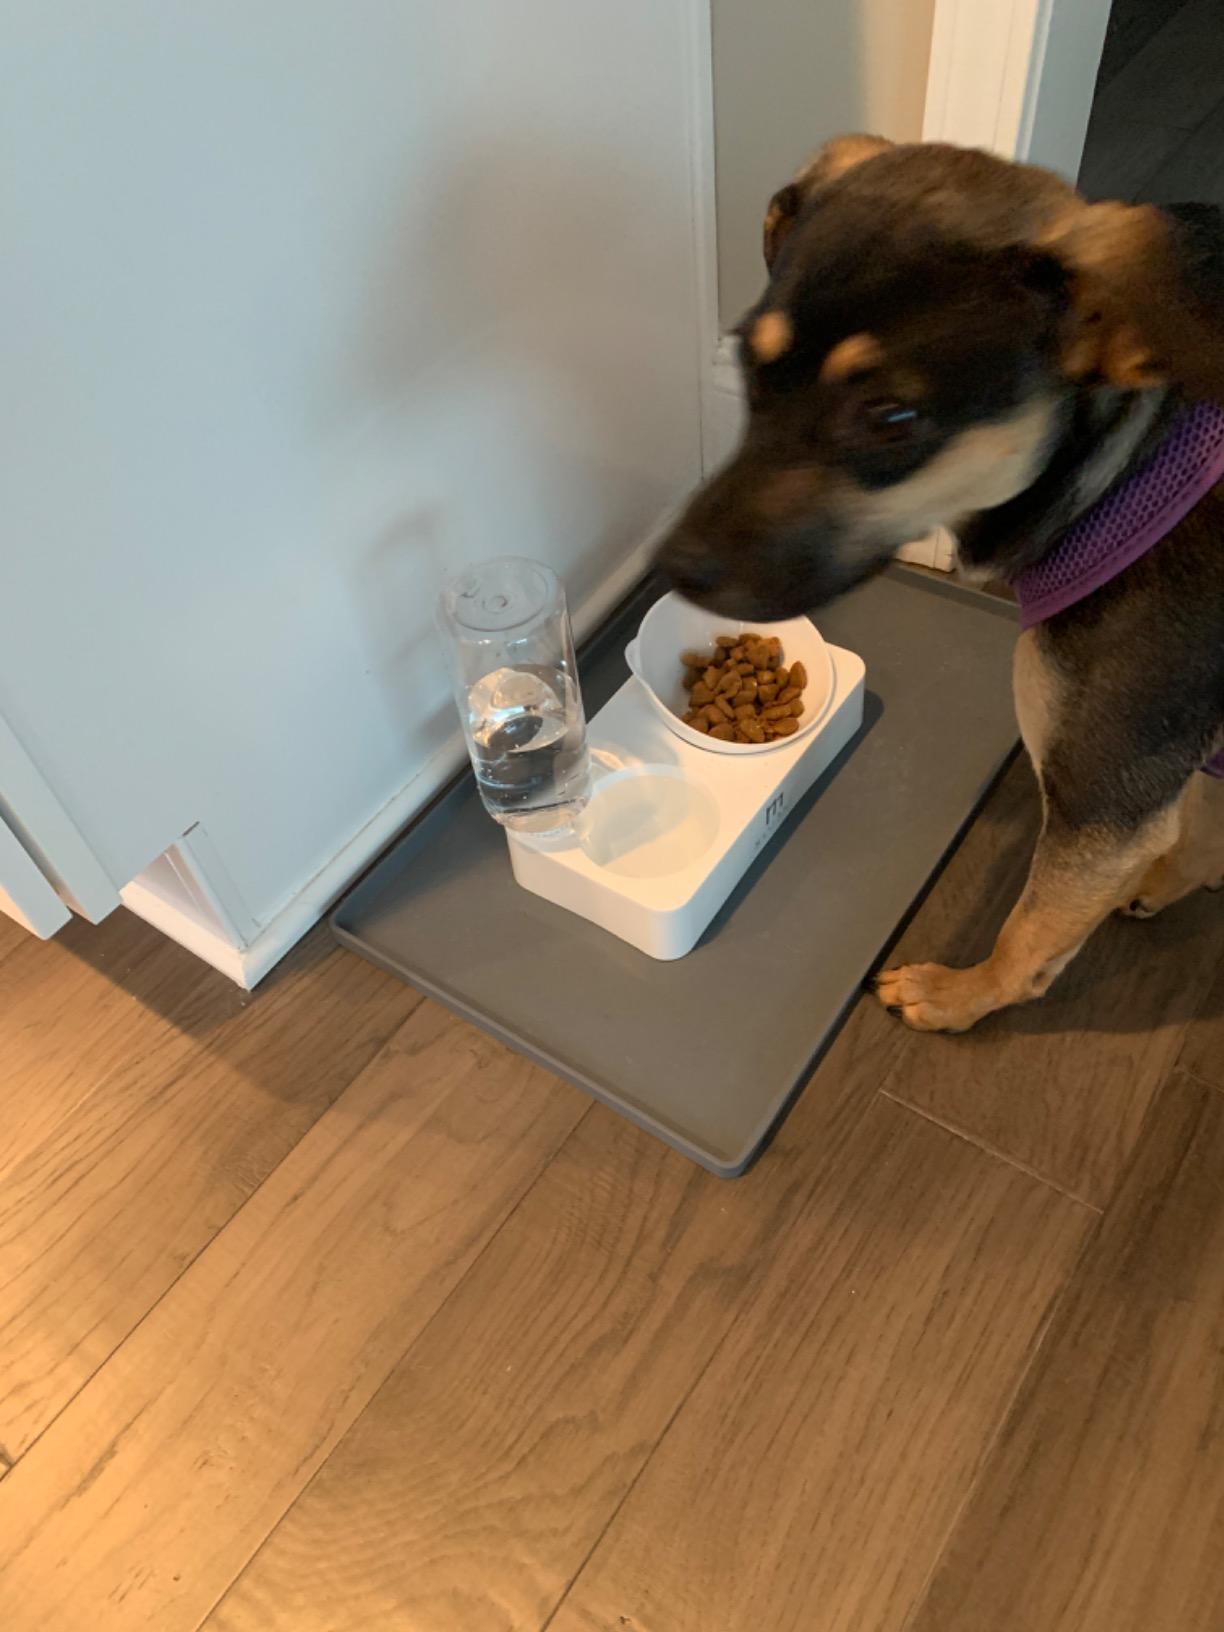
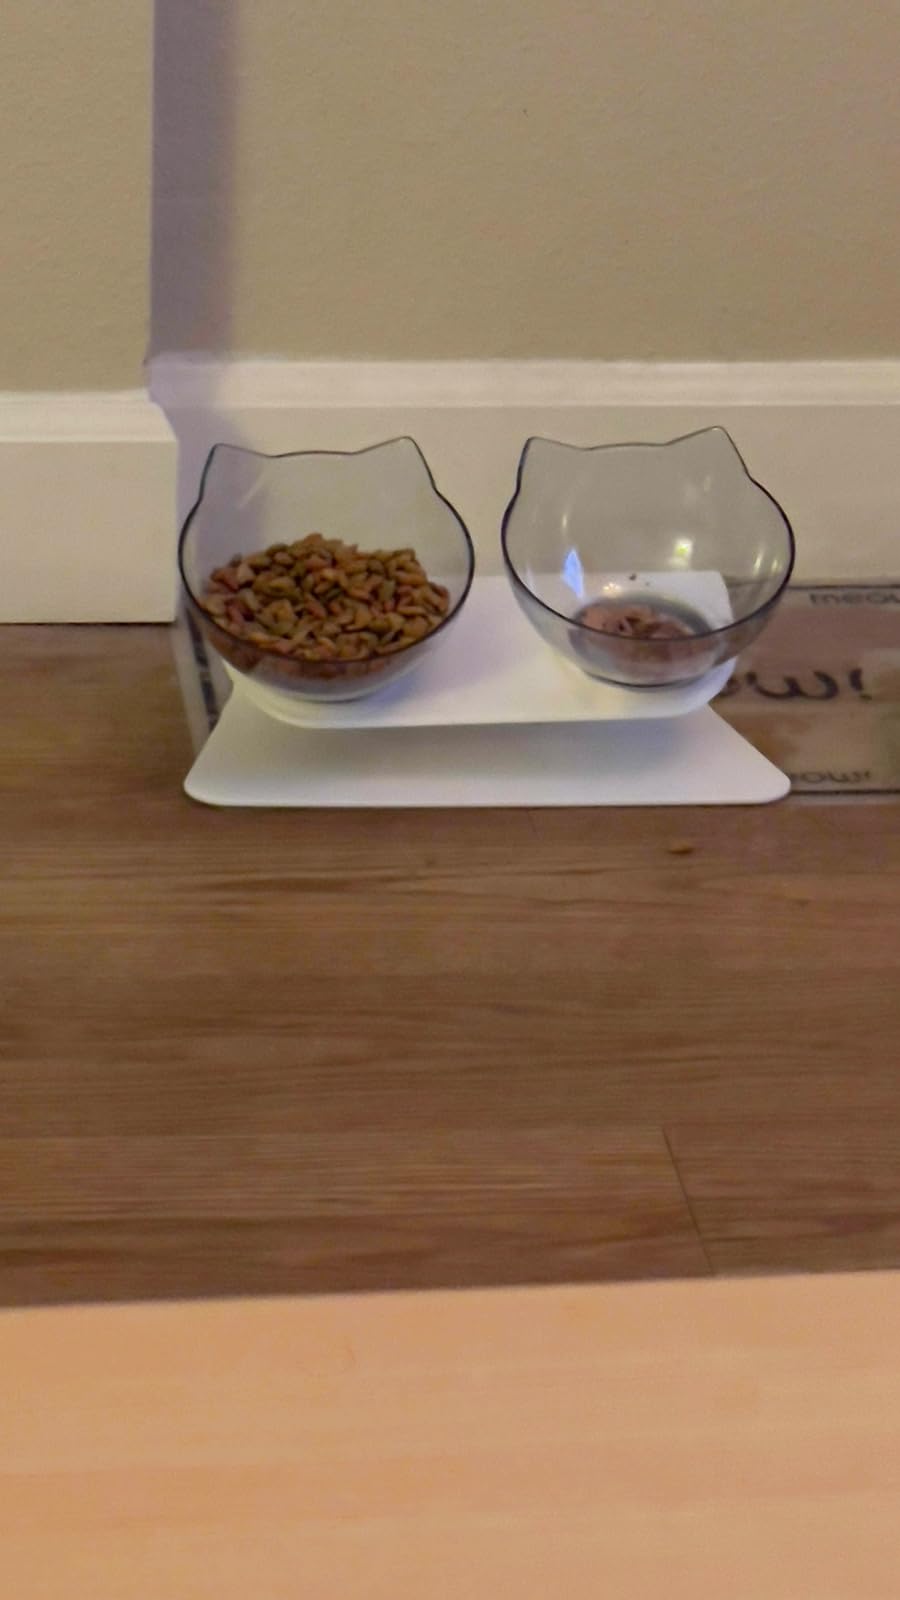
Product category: items_bowl
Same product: no